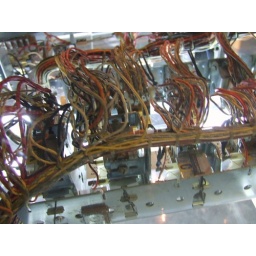
Specially built 'visible' pinball machine circa 1976 right before computer parts were used in pinball machines